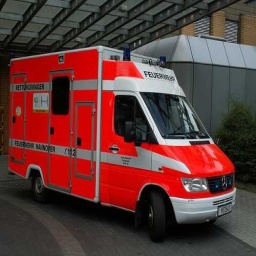
Label: ambulance